Esteghlal Women F.C.

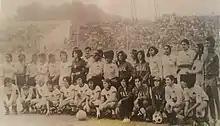
Taj LFC and a team of Italian female players and staff in a group photo prior to a friendly match on spring of 1971

The club was formed in winter of 1971 as Taj by the Taj sports and cultural organization. Taj was the first female football club in Iran and the first step towards introducing football to Iranian girls and women.